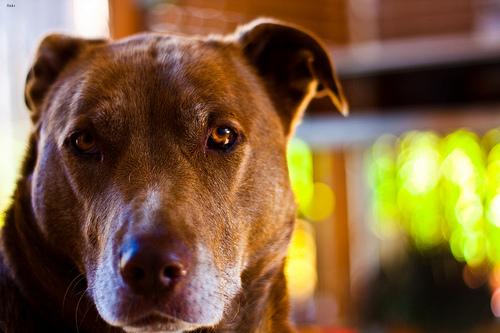
Breed: american pit bull terrier